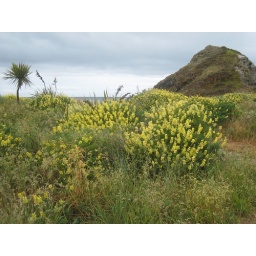
back roads and obscure signs often lead to stunning surprises in NZ